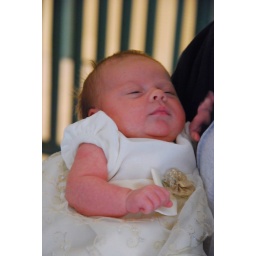
Ava Marie Meyer, in a very cute little dress for her Welcome to the World party.